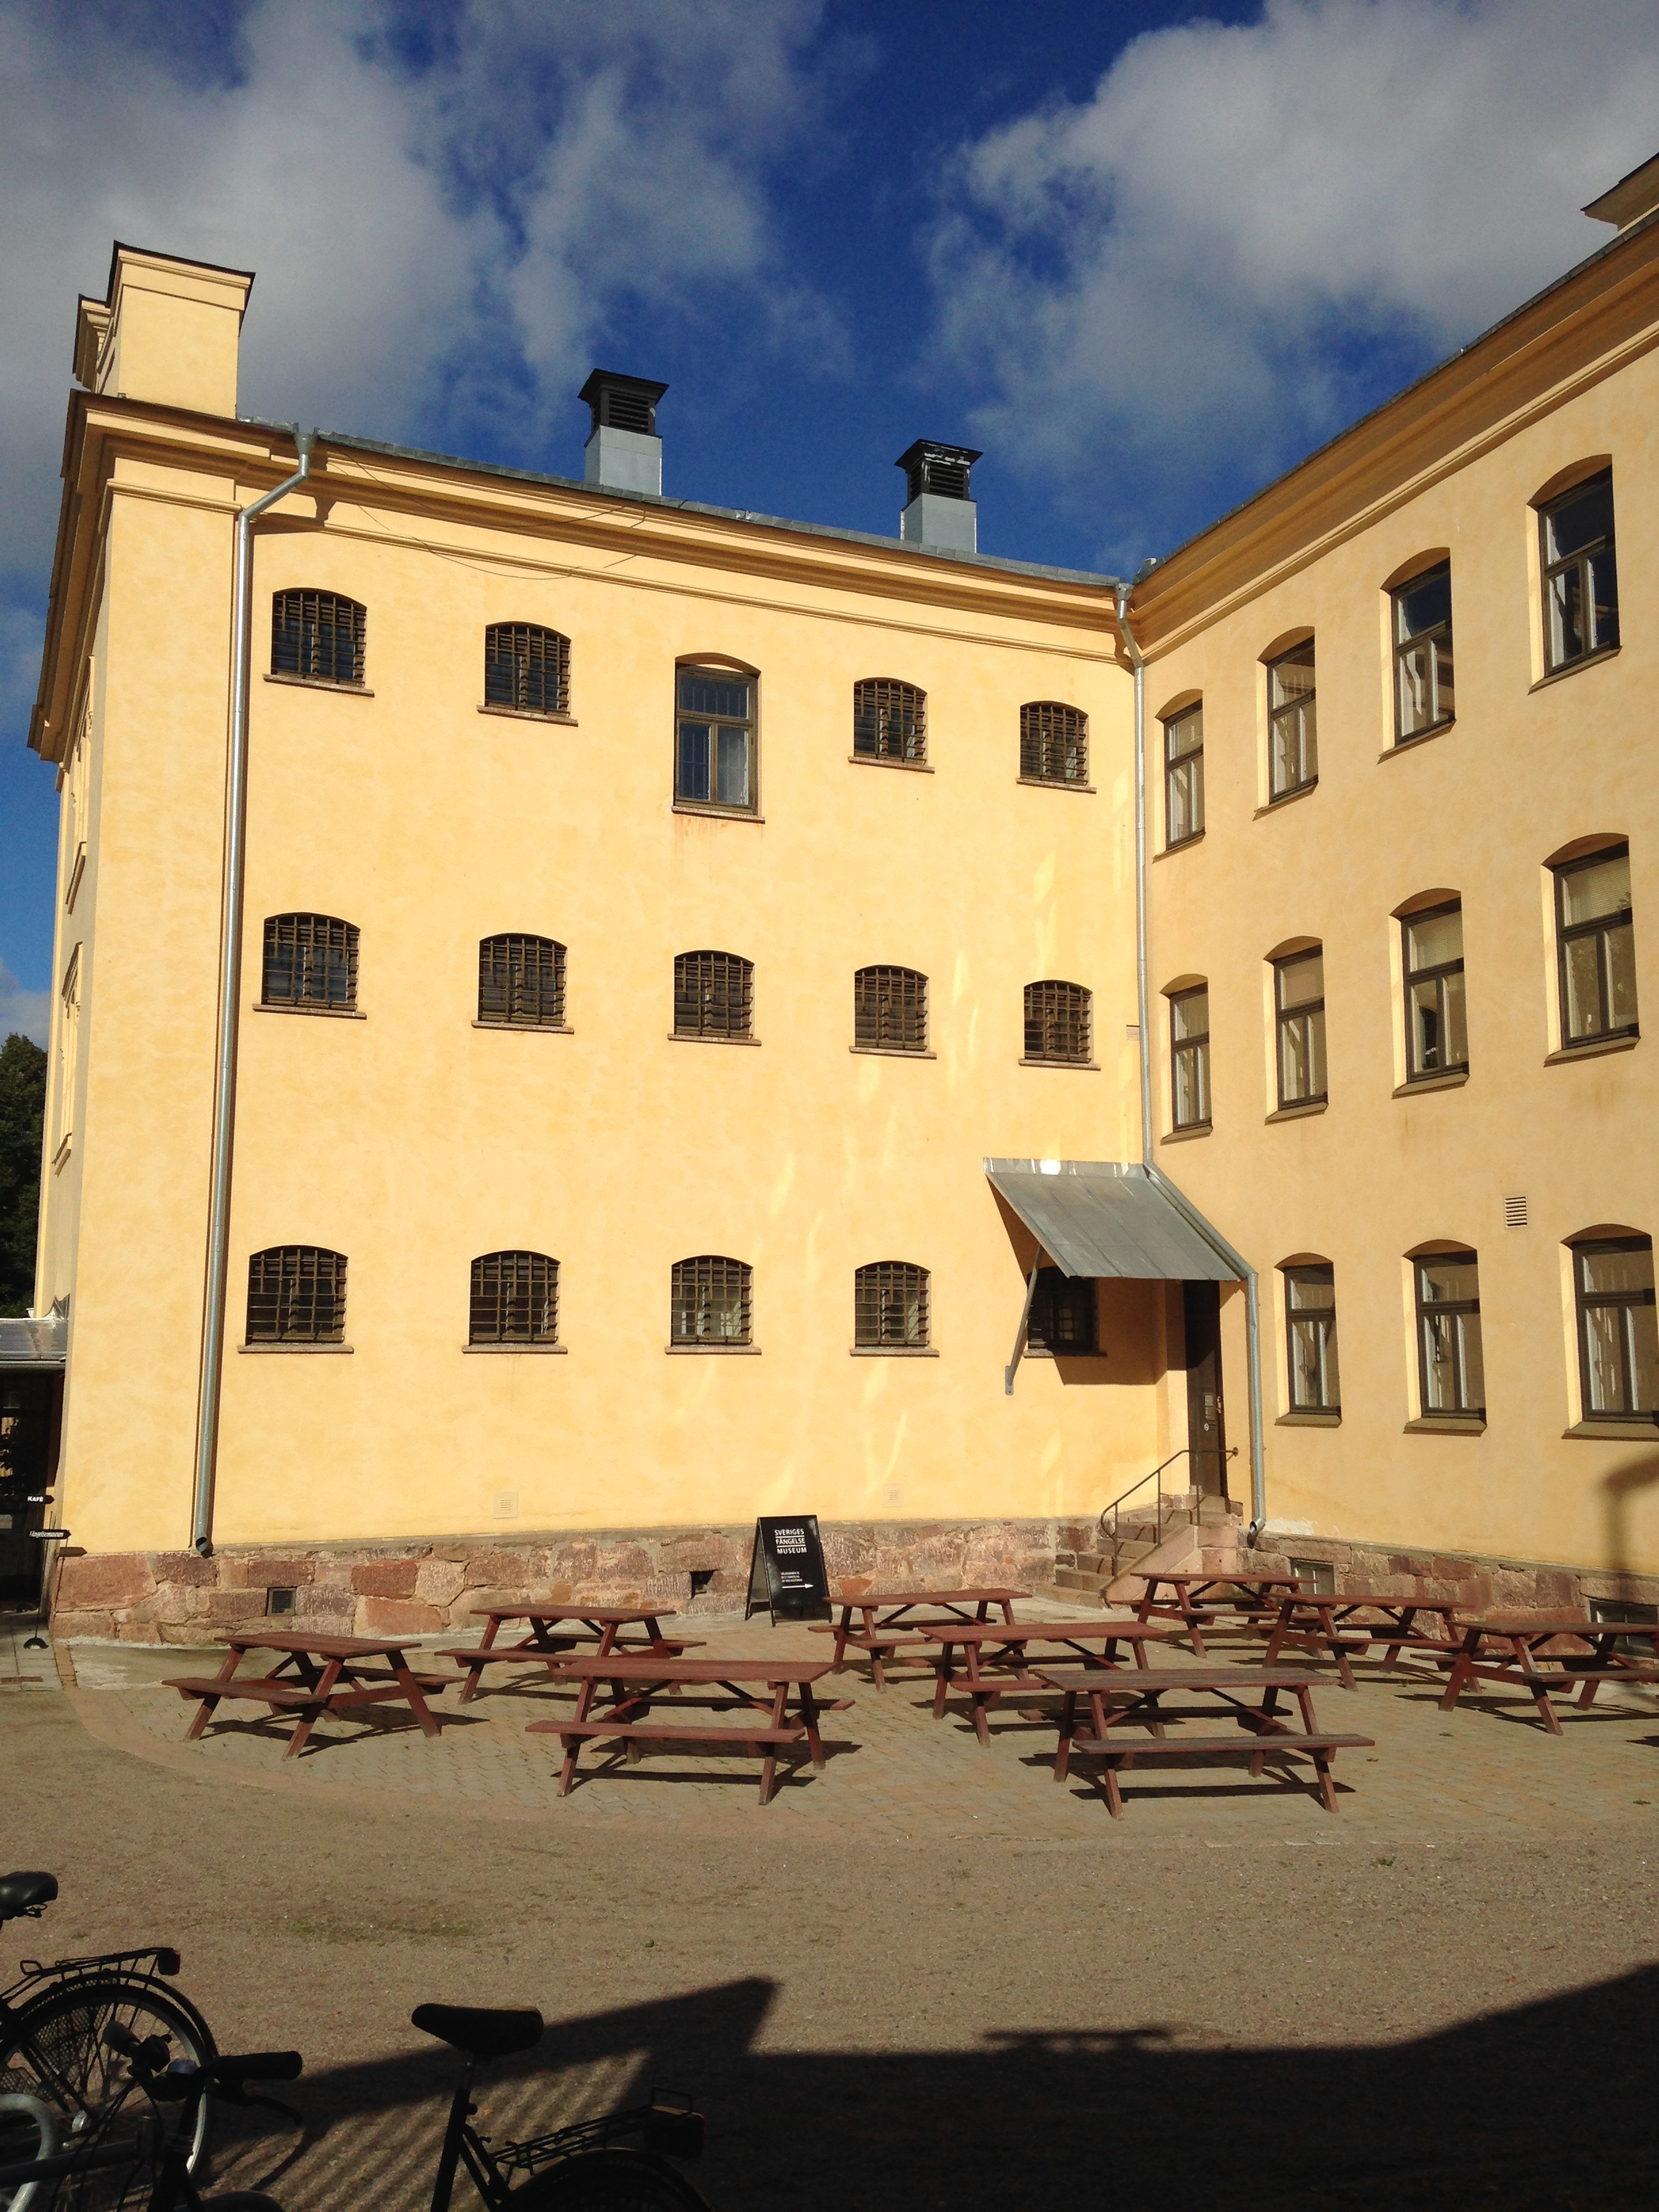
cloud, architecture, sky, house, window, town, building, palace, wall, downtown, museum, plaza, facade, prison, town square, story, himmel, neighbourhood, coffee break, old fashioned, 18th century, urban area, 17th century, ancient history, g vle, prison museum